Aghalurcher Monastery

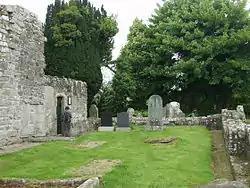
Aghalurcher Church Yard

Aghalurcher was a pre-Norman monastery located east of the shore of upper Lough Erne, County Fermanagh, Northern Ireland, founded according to legend by Saint Ronan in the sixth to early seventh century and dedicated to him in the ninth century. The site includes the ruins of a medieval church with a small gated vault (locked) — where sculptural fragments are stored — and a gateway constructed with stones from the church. The church was remodeled in 1447 by Thomas Maguire with a new roof added. Up until the 17th century the Maguires were the ruling family of Fermanagh and Aghalurcher was their main burial place. The site seems to have been abandoned after a murder on the altar effectively deconsecrated the church.